Velachery

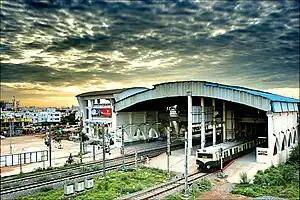
A railway station on the MRTS line

There are EMU services from Chennai Beach to Velachery at a minimum interval of 10 minutes and a maximum of 40 minutes. The first service starts at 0500 hrs and the last service is at 2300 hrs during week-days